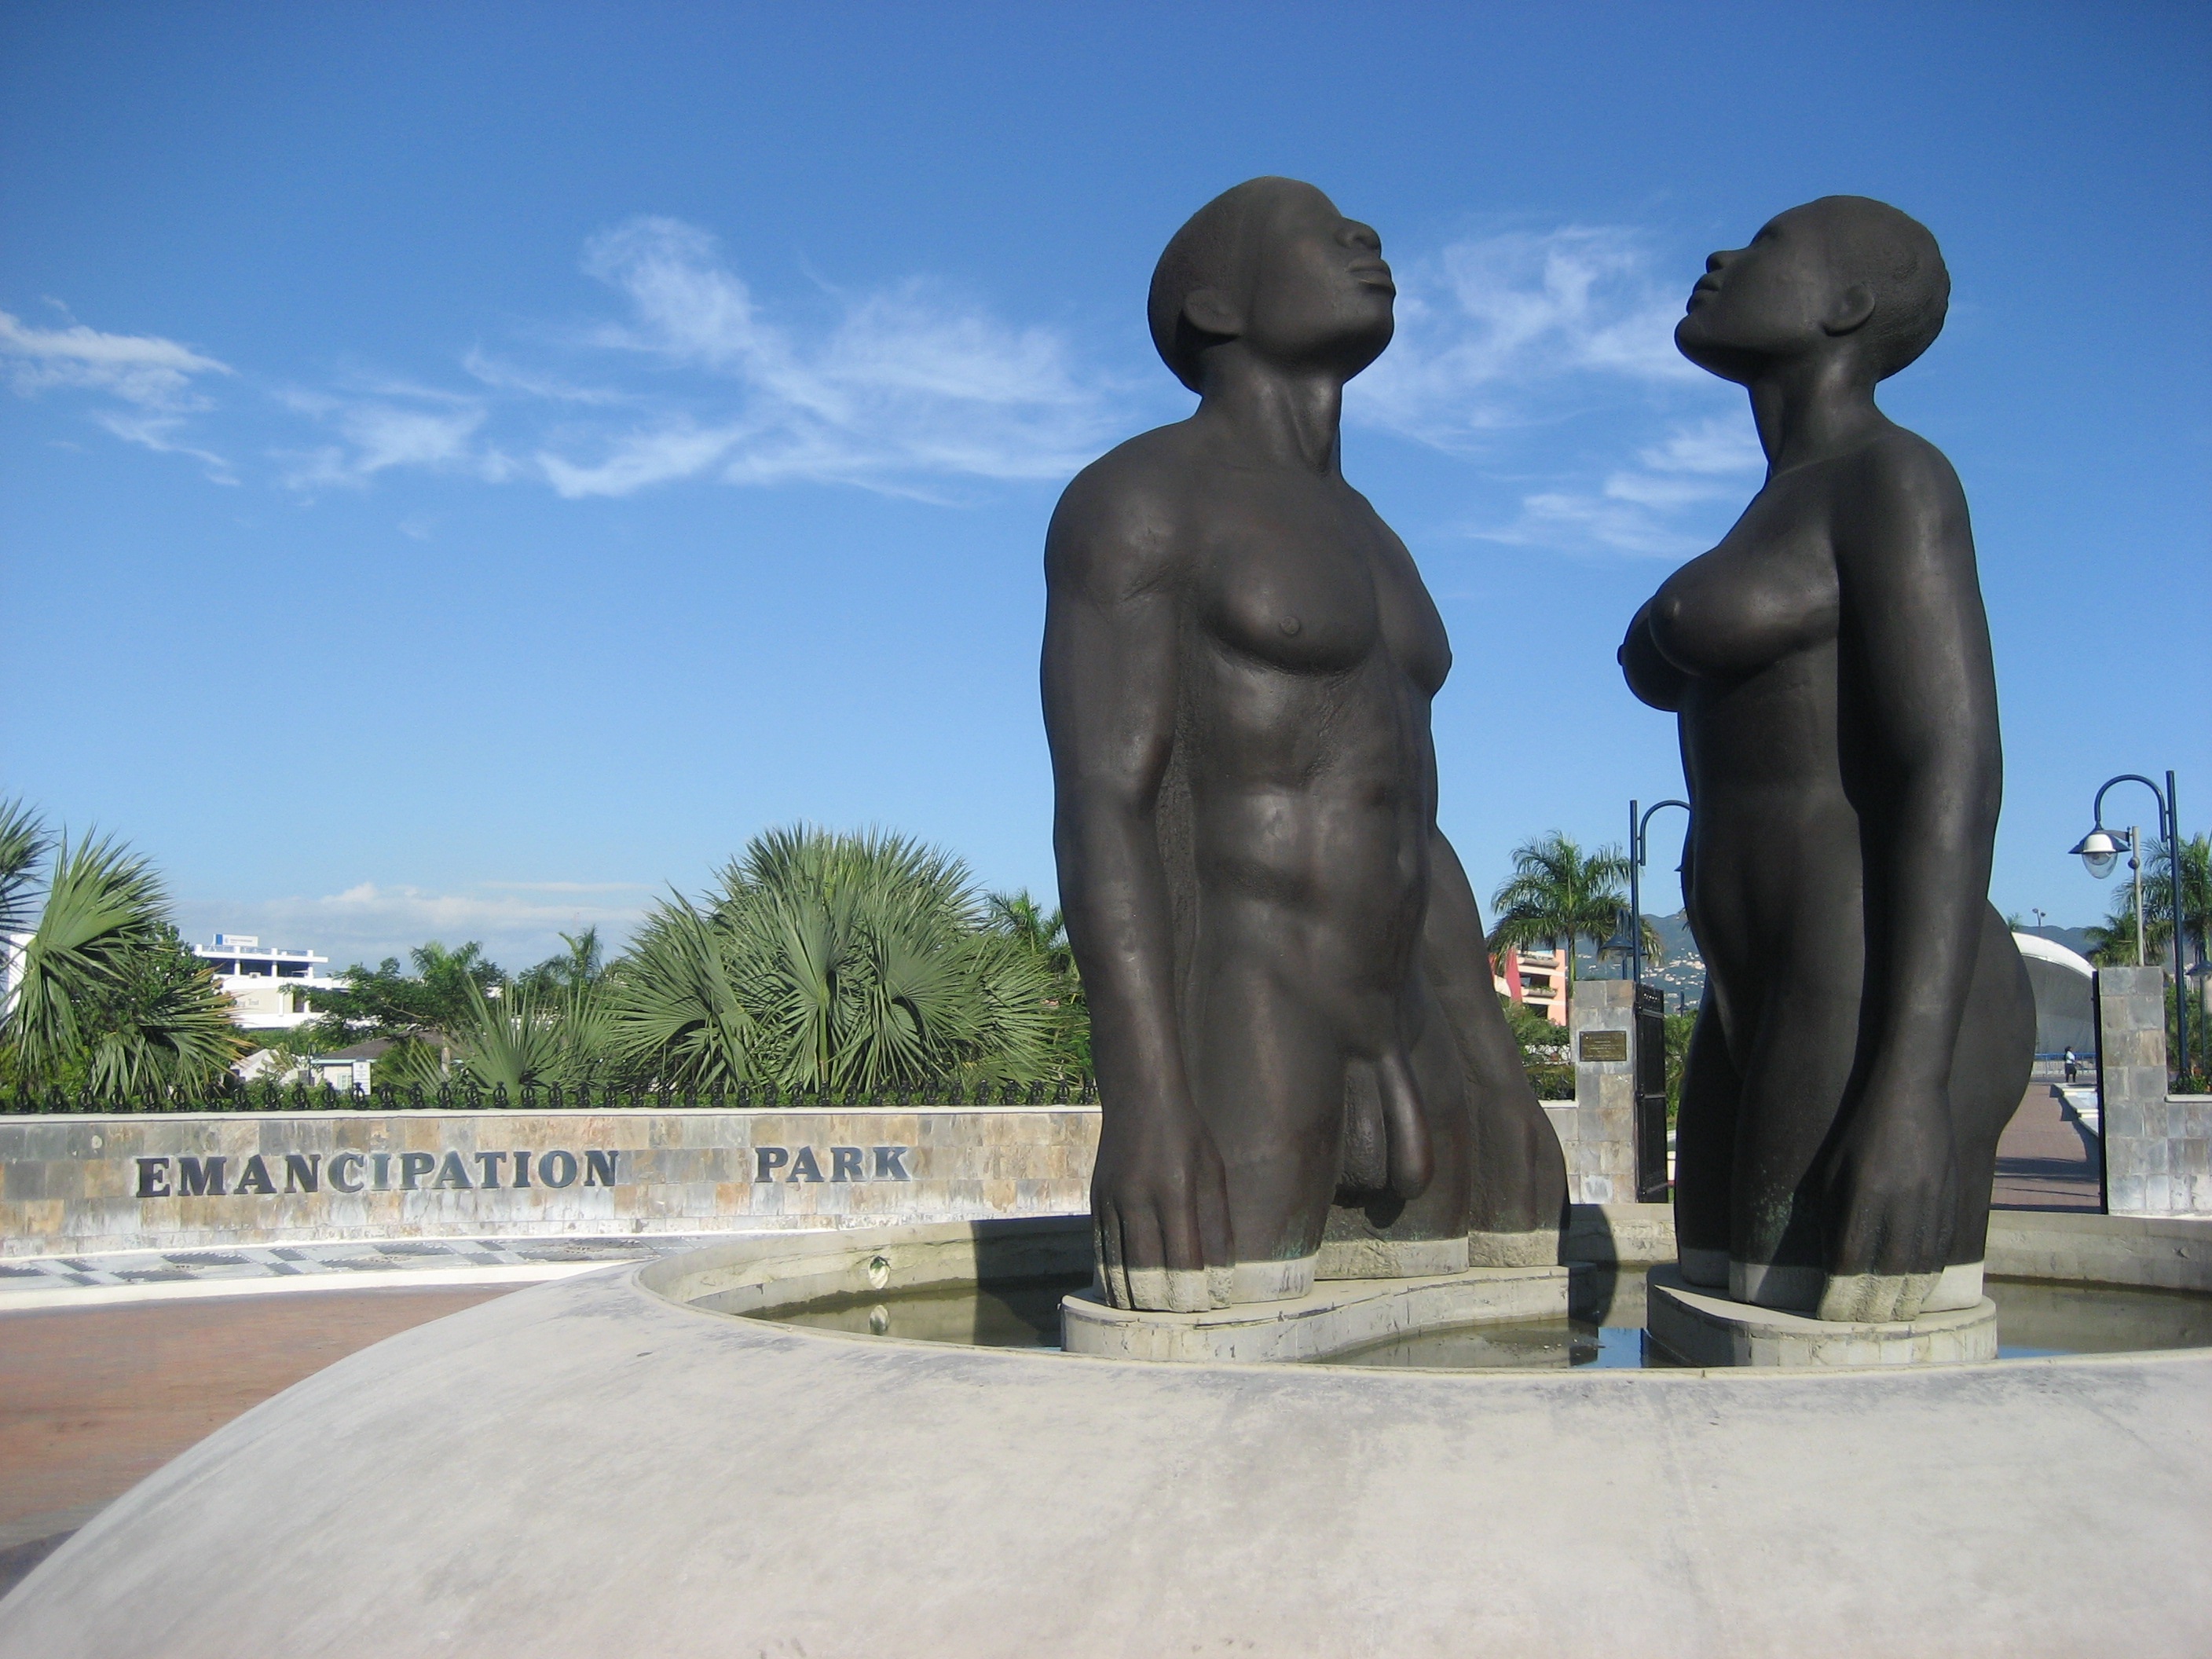
man, woman, monument, statue, love, park, sculpture, memorial, art, temple, jamaica, naked, kingston, erotic, emancipation, ancient history, emancipation park